New England Holocaust Memorial

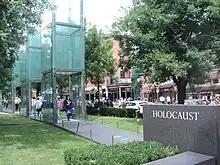
The memorial at grade level

Founded by Stephan Ross, a Holocaust survivor, and erected in 1995, the memorial consists of six glass towers under which visitors may walk. Engraved on the outside walls of each tower are groups of numbers representing the six million Jews murdered in the Holocaust. Inscribed on the inner walls are quotes from survivors of each camp. Underneath the towers, steam rises up through metal grates from a dark floor with twinkling lights on it.